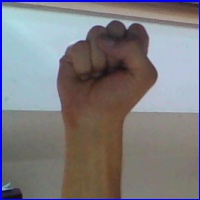
Letra: S